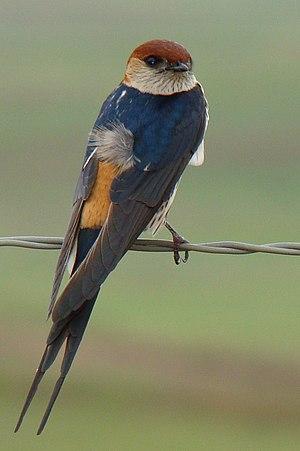
L'Hirondelle à tête rousse est une espèce de passereaux de la famille des Hirundinidae.